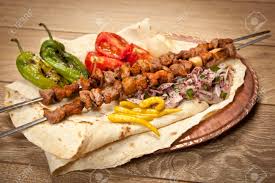
Yemek: kebap